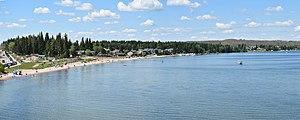
Cold Lake est une cité canadienne, située dans la province de l'Alberta. Située au bord du Lac Cold, elle est la plus grande ville de la région du centre-est de l'Alberta. Au recensement de 2006, on y a dénombré une population de 11 991 habitants.